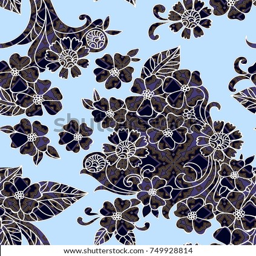
high quality seamless pattern for printing in a fabric .